Jordan national football team

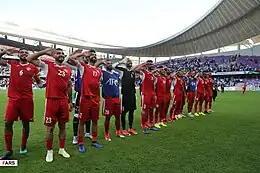
Australia & Jordan Group B match, 2019 AFC Asian Cup

In the 2022 World Cup qualification second round, Jordan finished third in their group. Subsequently, they clinched the top spot in their group during the 2023 Asian Cup qualification, earning themselves a berth in the main tournament.